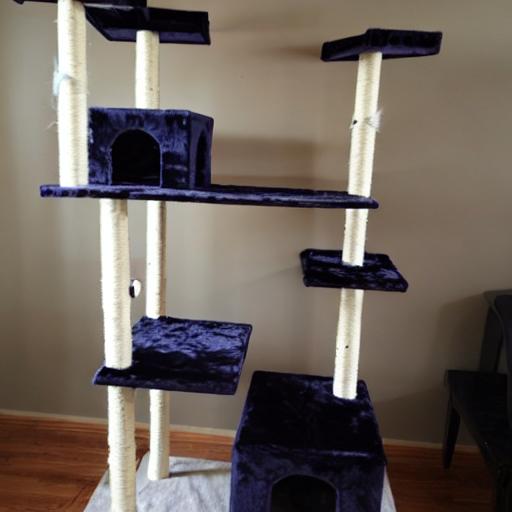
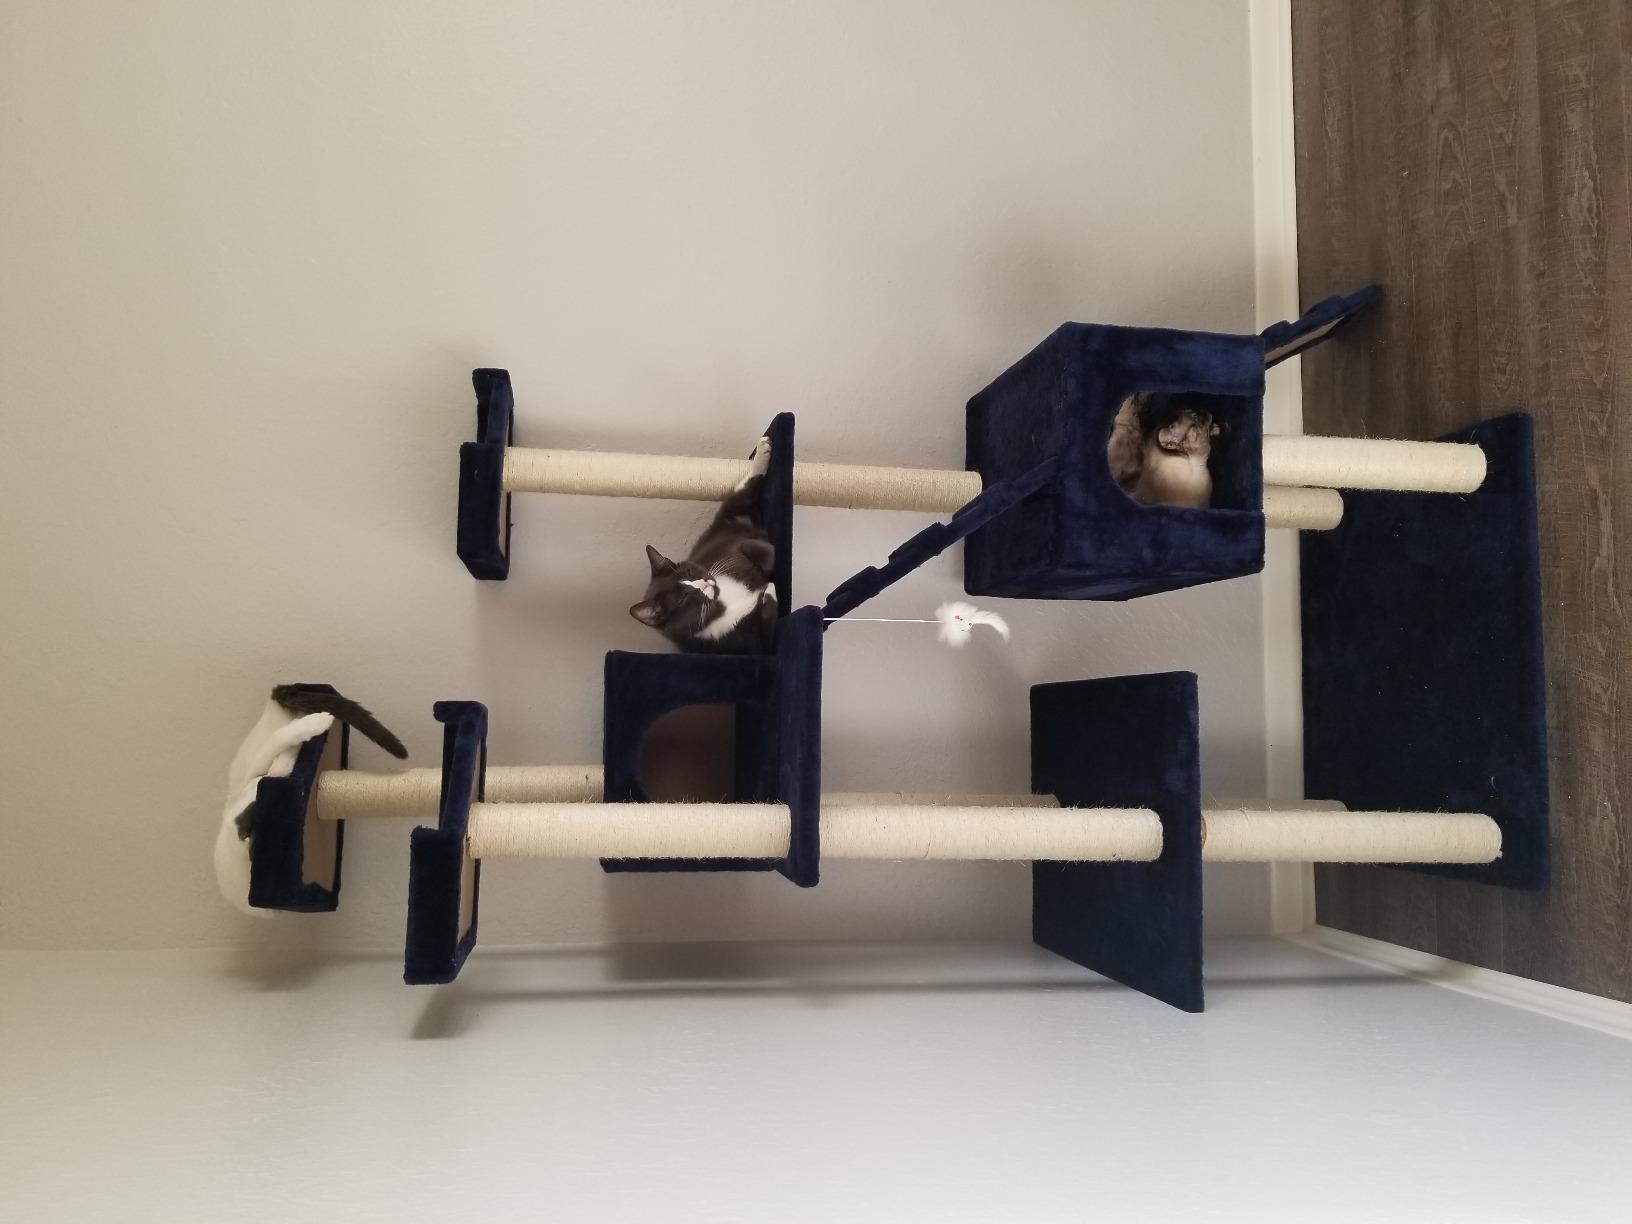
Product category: items_cat tree
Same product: no